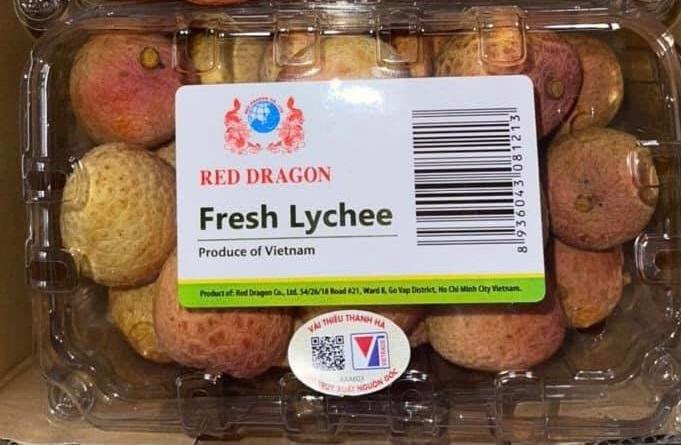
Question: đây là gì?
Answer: đây là một hộp vải thiều